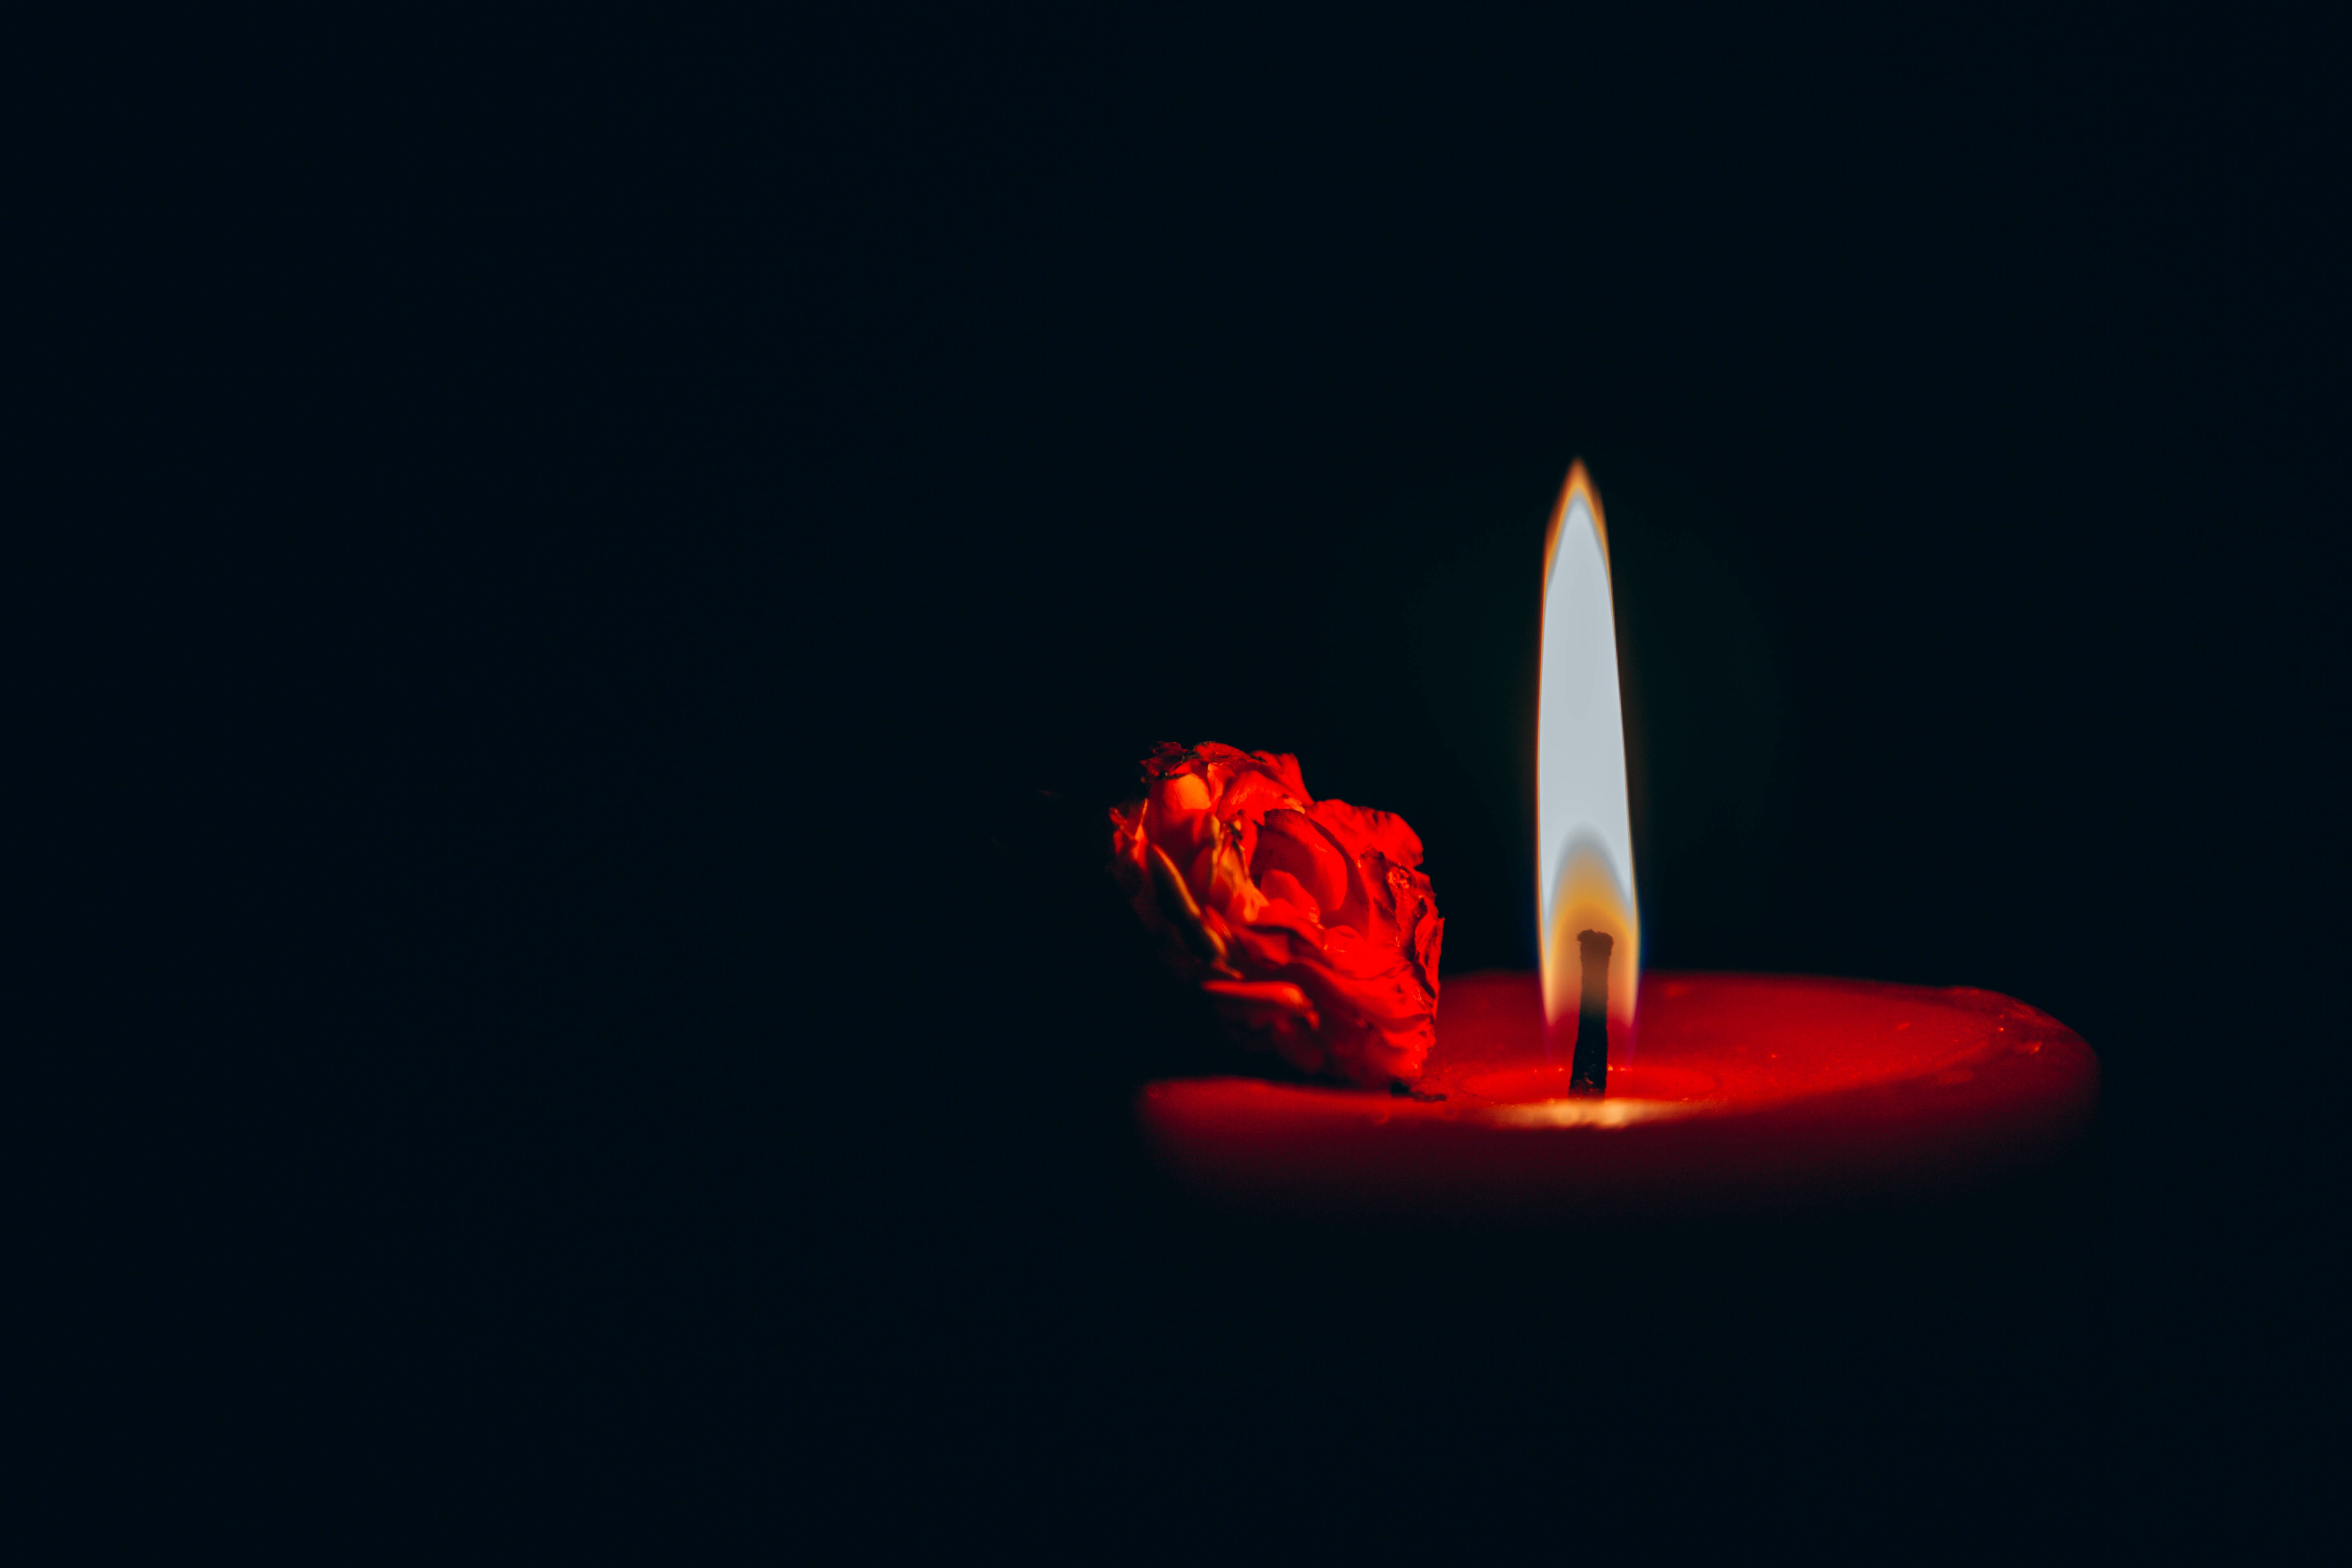
light, red, flame, fire, darkness, candle, lighting, match, geological phenomenon